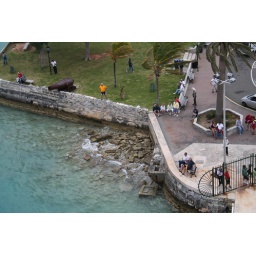
There's the guy in the yellow shirt again